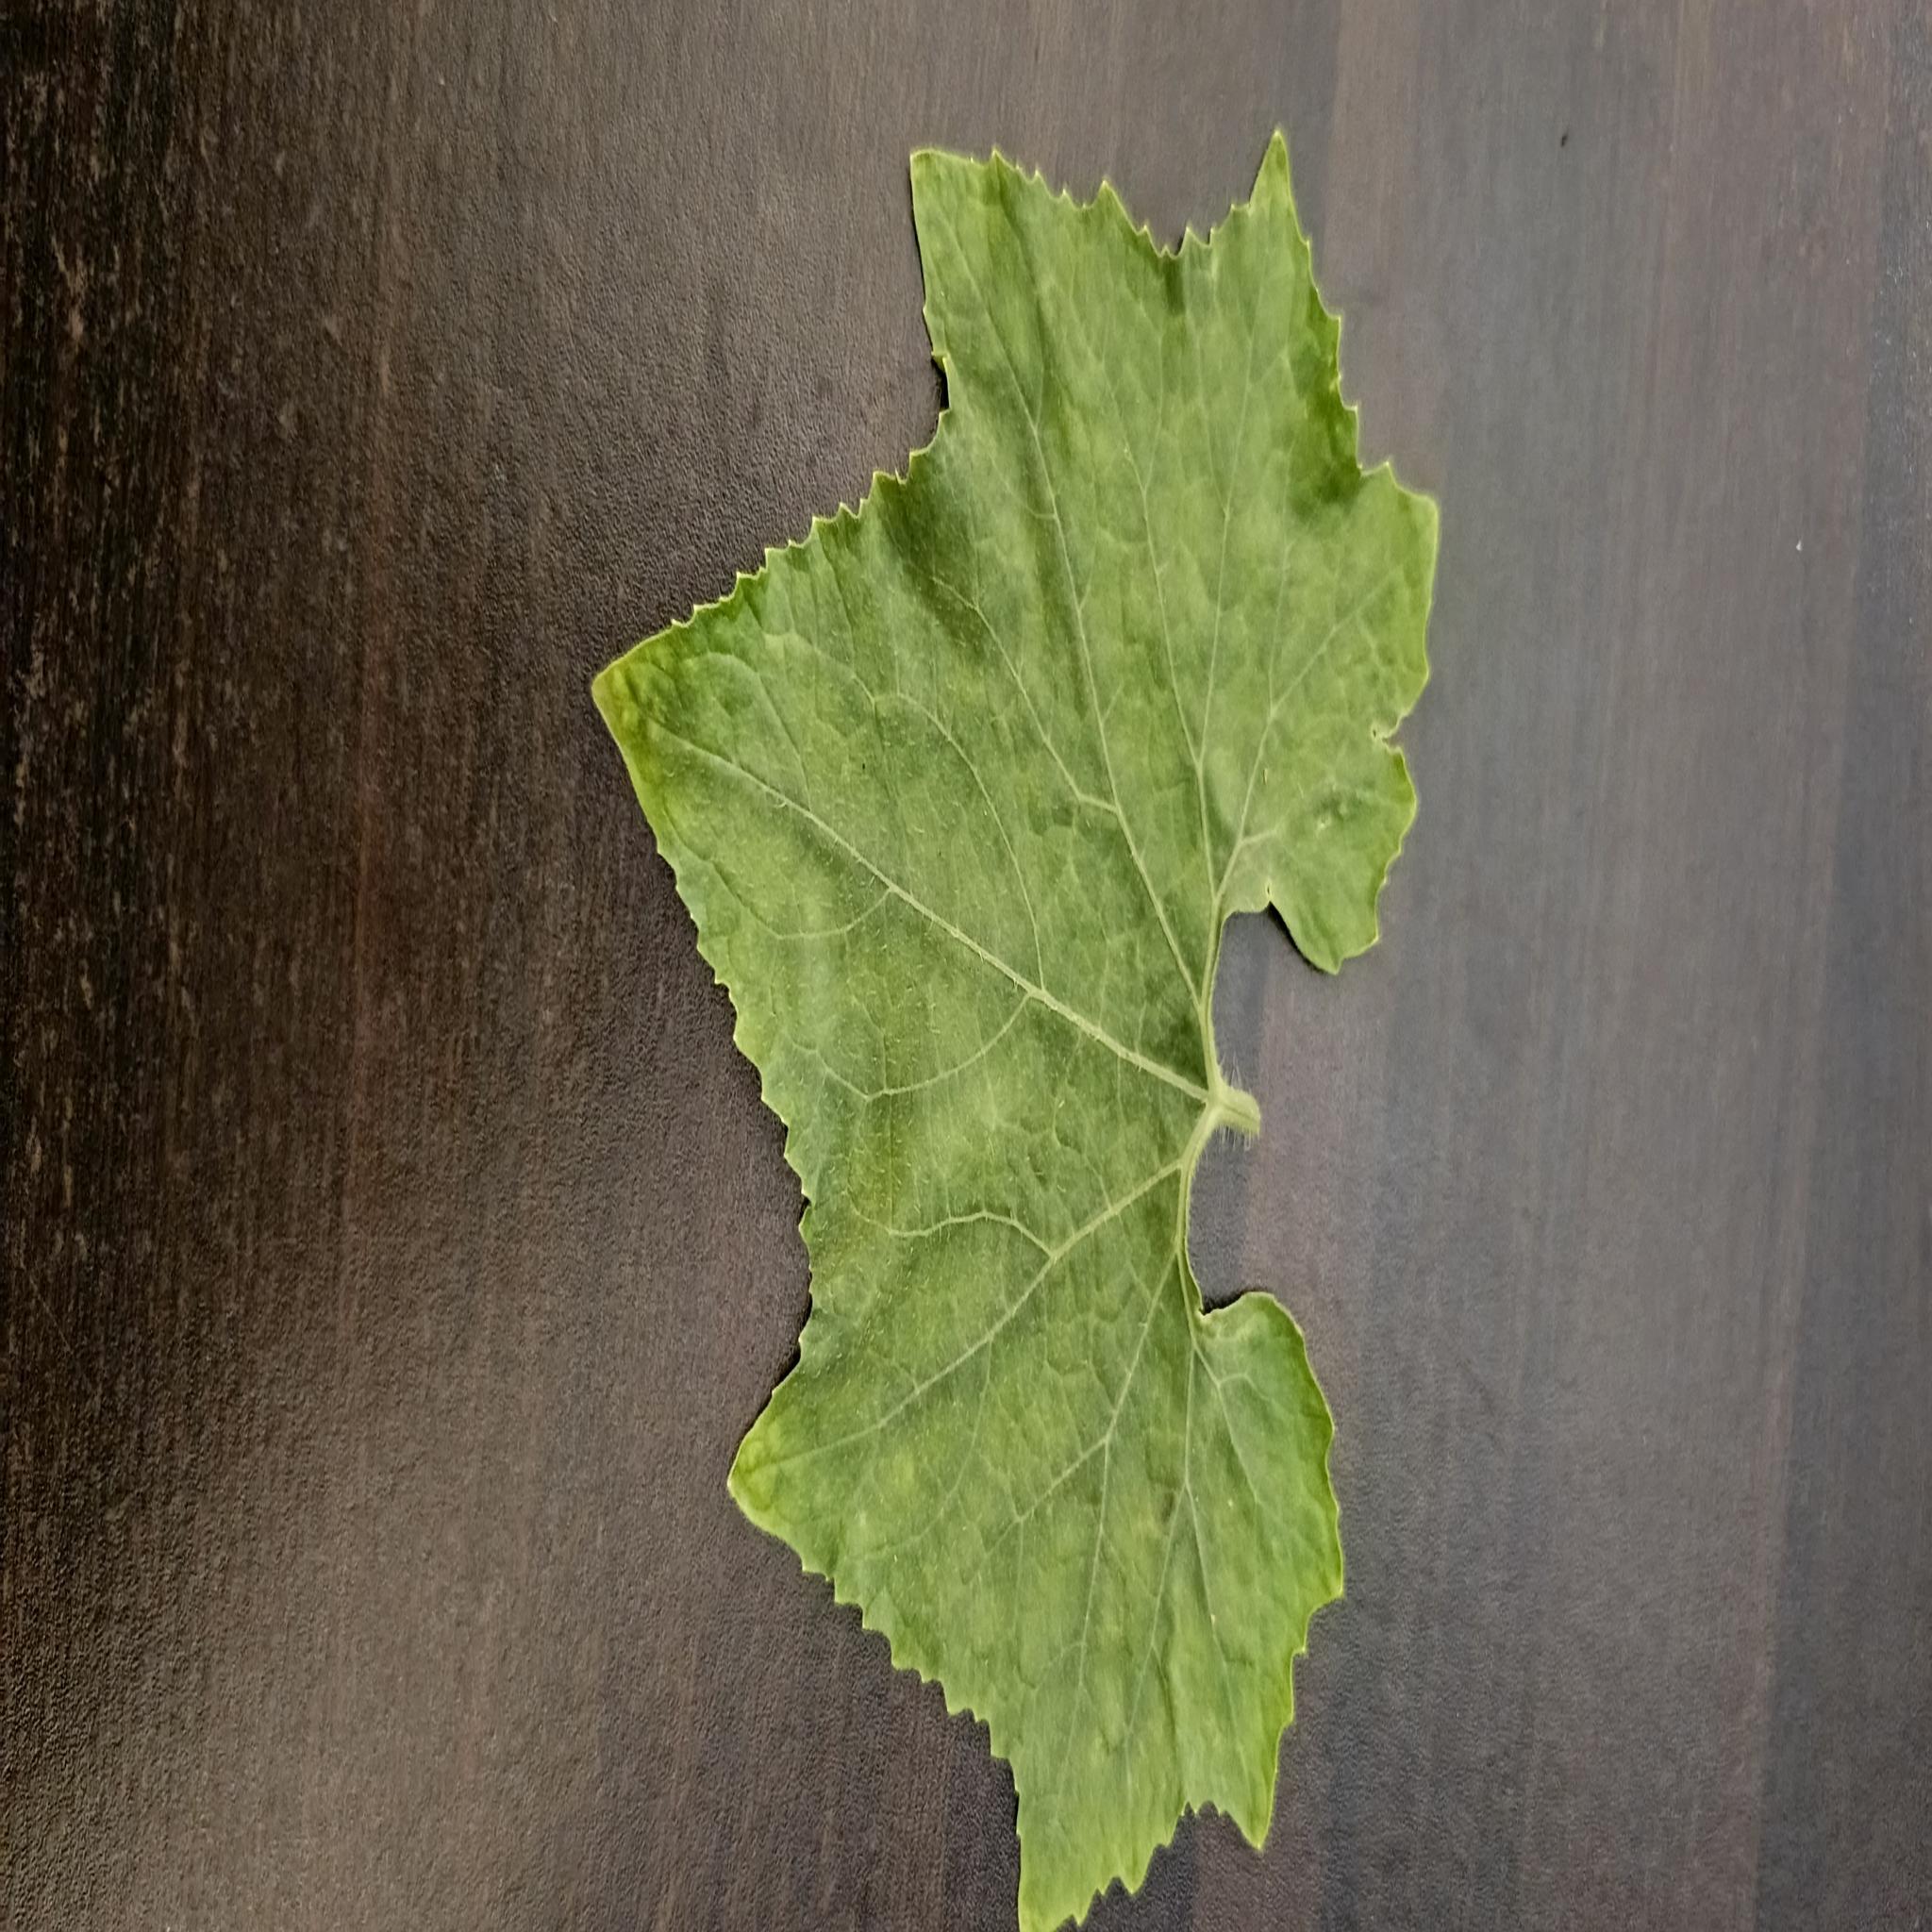
Label: Healthy